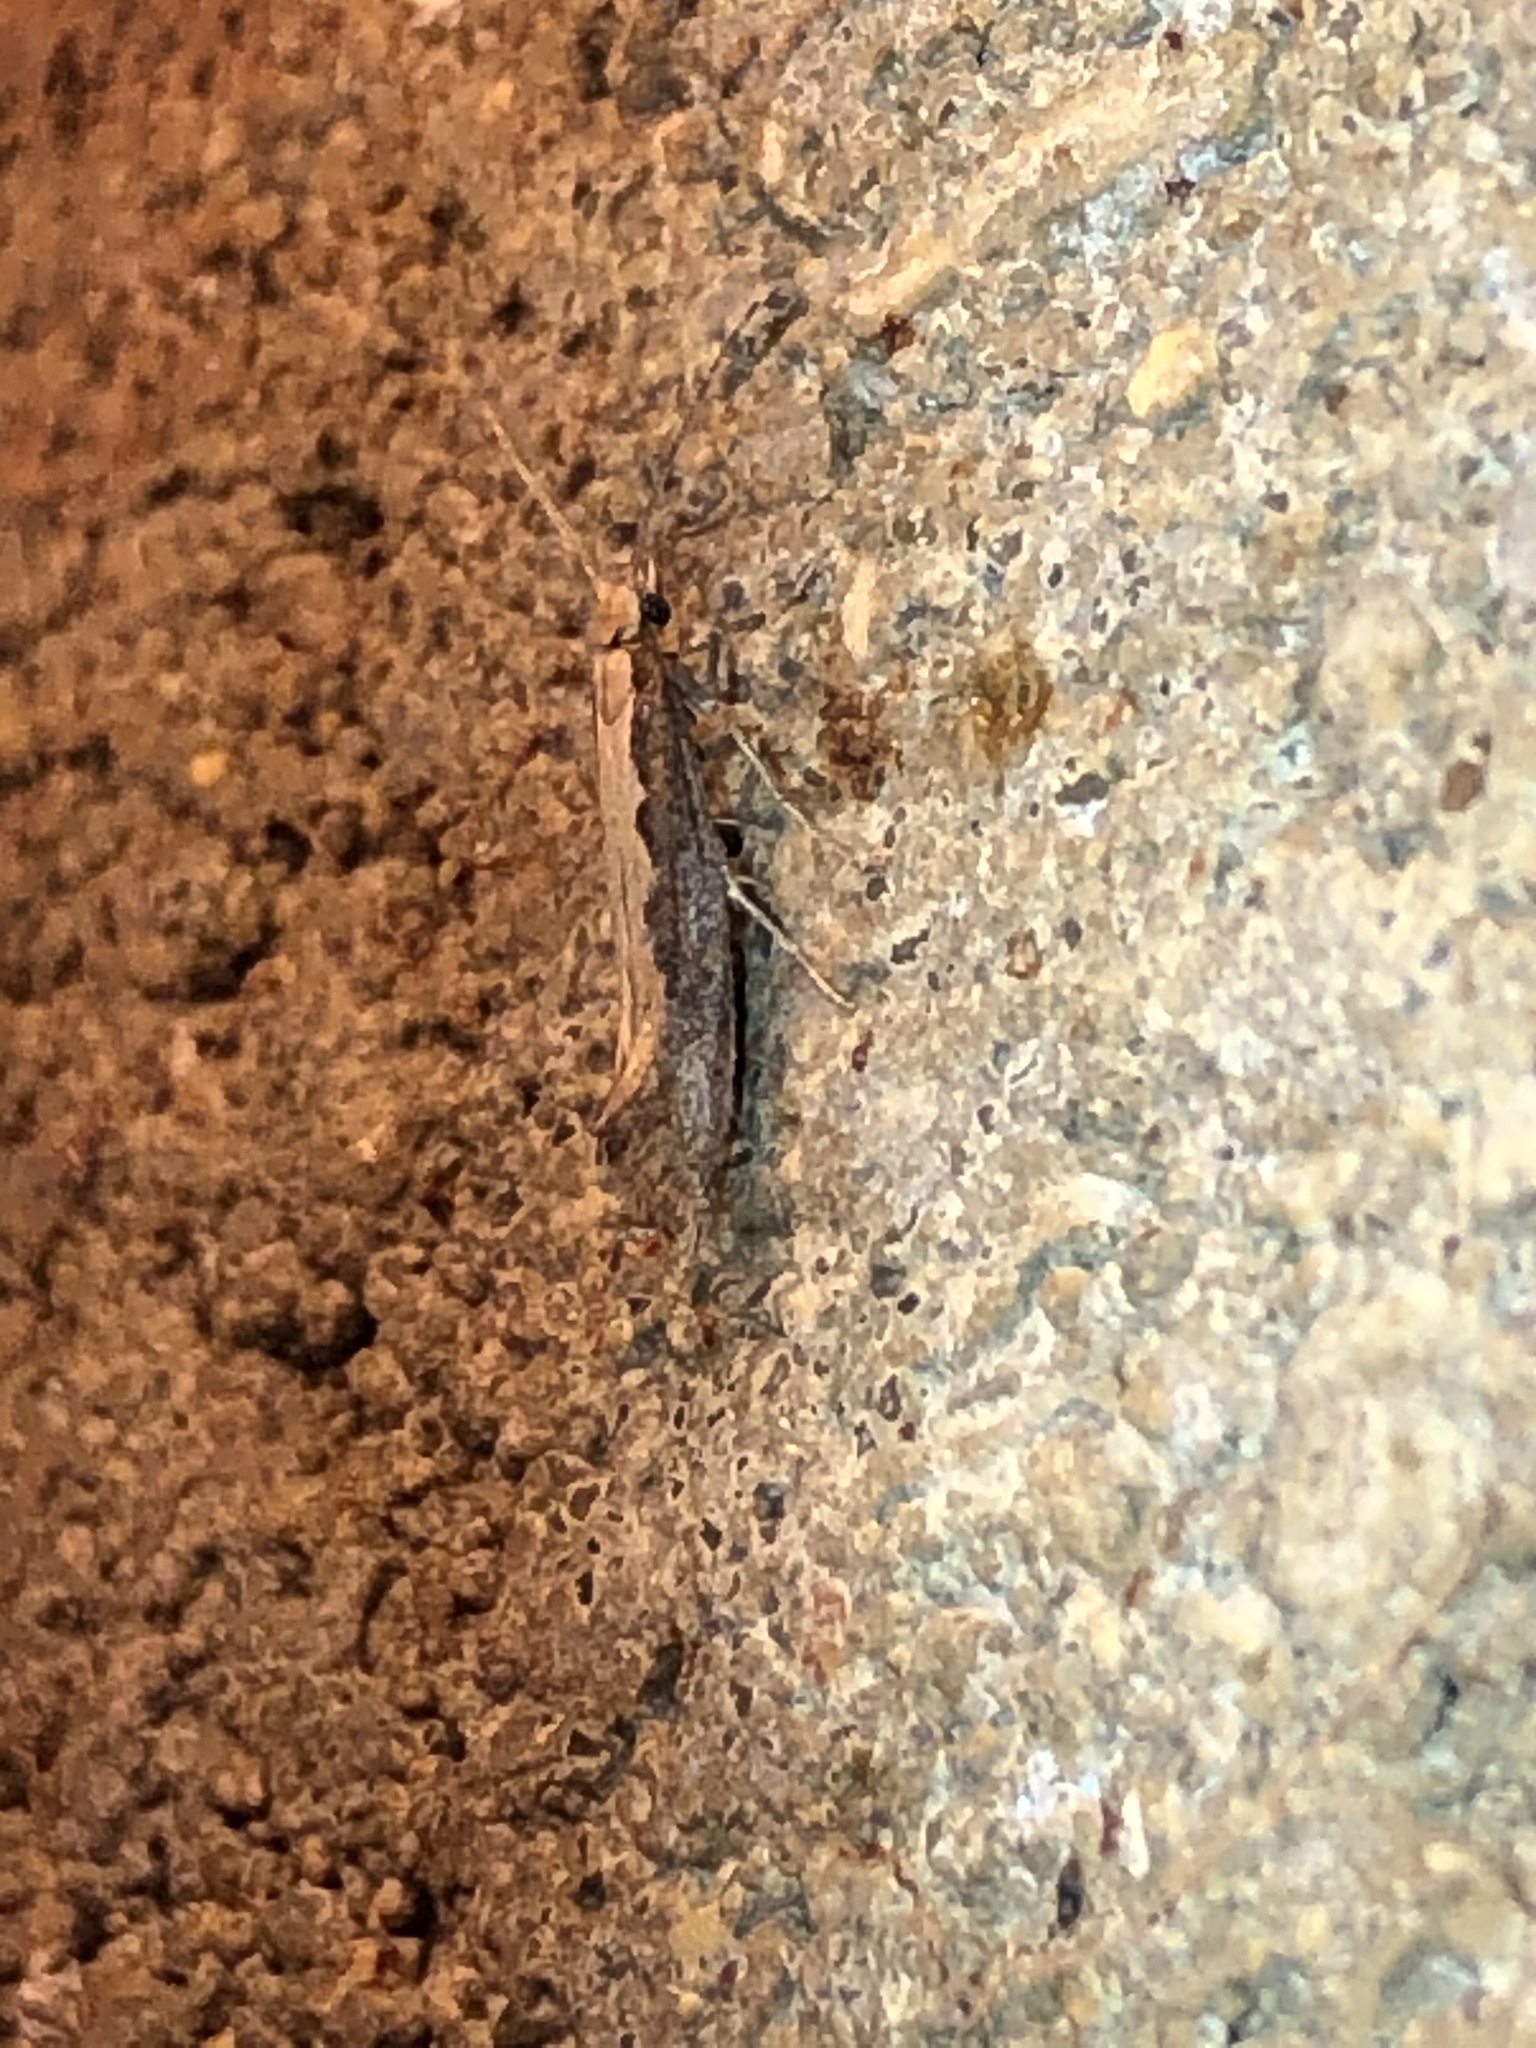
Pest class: diamondback_moth